David Ledson

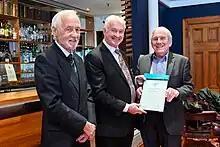
Ledson (right) is presented with honorary membership to the New Zealand Company of Master Mariners by the vice-regal consort, Richard Davies (centre), at the Wellington branch of the company on 8 November 2023, while the Wellington branch warden, John Mansell, watches on

In the 2000 Queen's Birthday Honours, Ledson was appointed an Officer of the New Zealand Order of Merit. He was made an honorary member of the New Zealand Company of Master Mariners in November 2023.